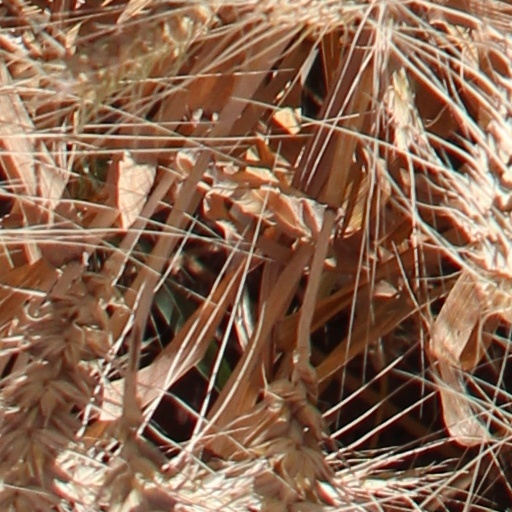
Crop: wheat